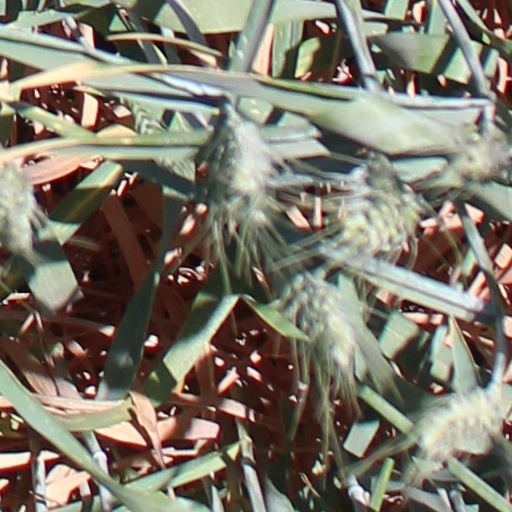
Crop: wheat